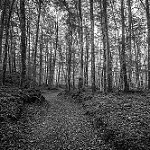
Label: B & W